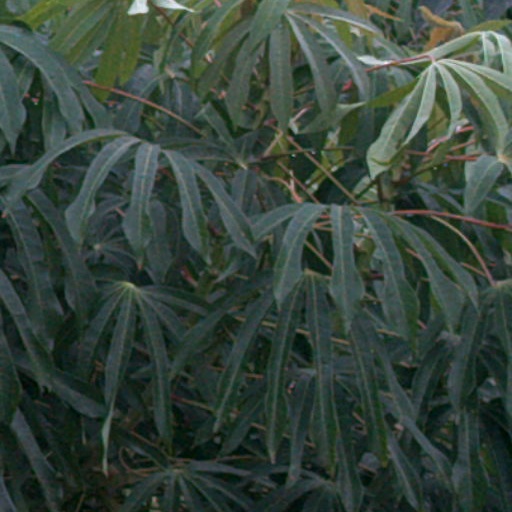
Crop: cassava